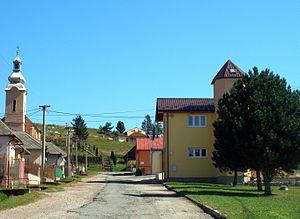
Závadka est un village de Slovaquie situé dans la région de Košice.